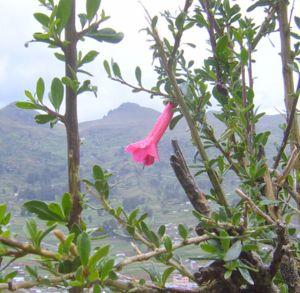
Cantua est un genre de plantes dicotylédones de la famille des Polemoniaceae.